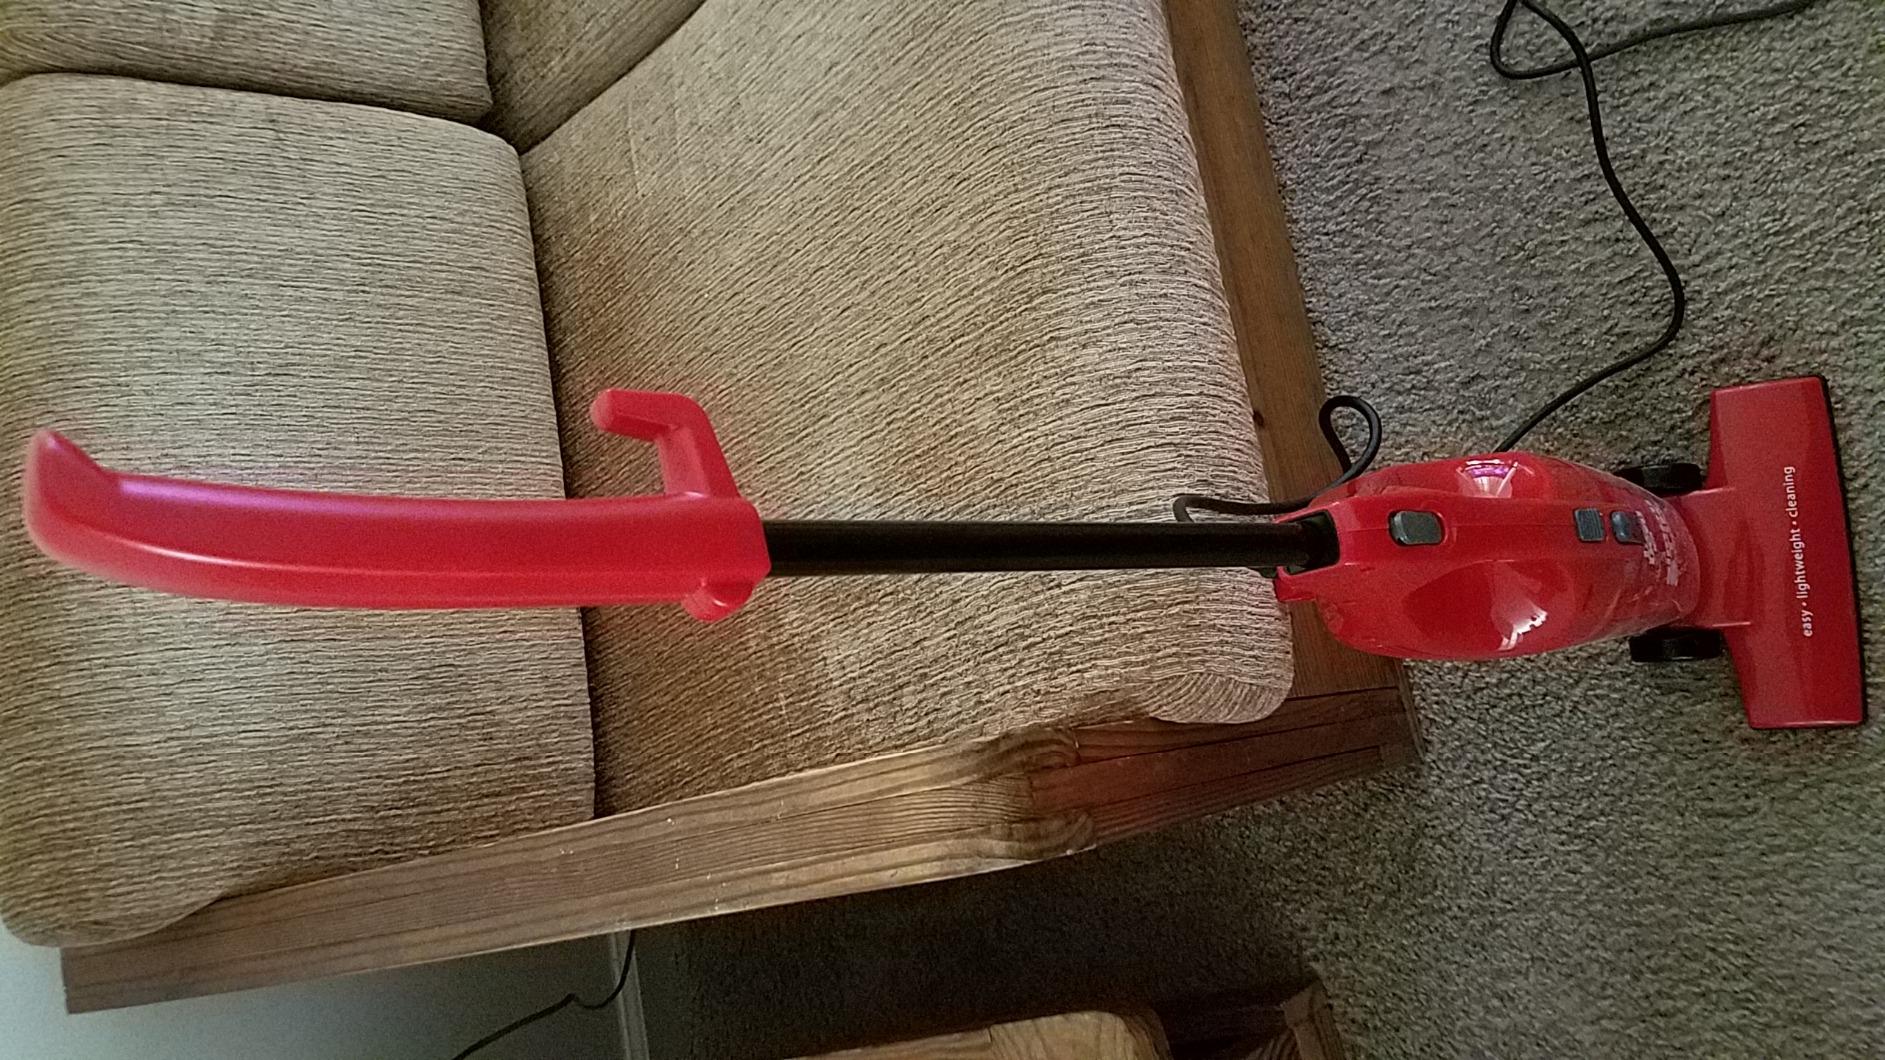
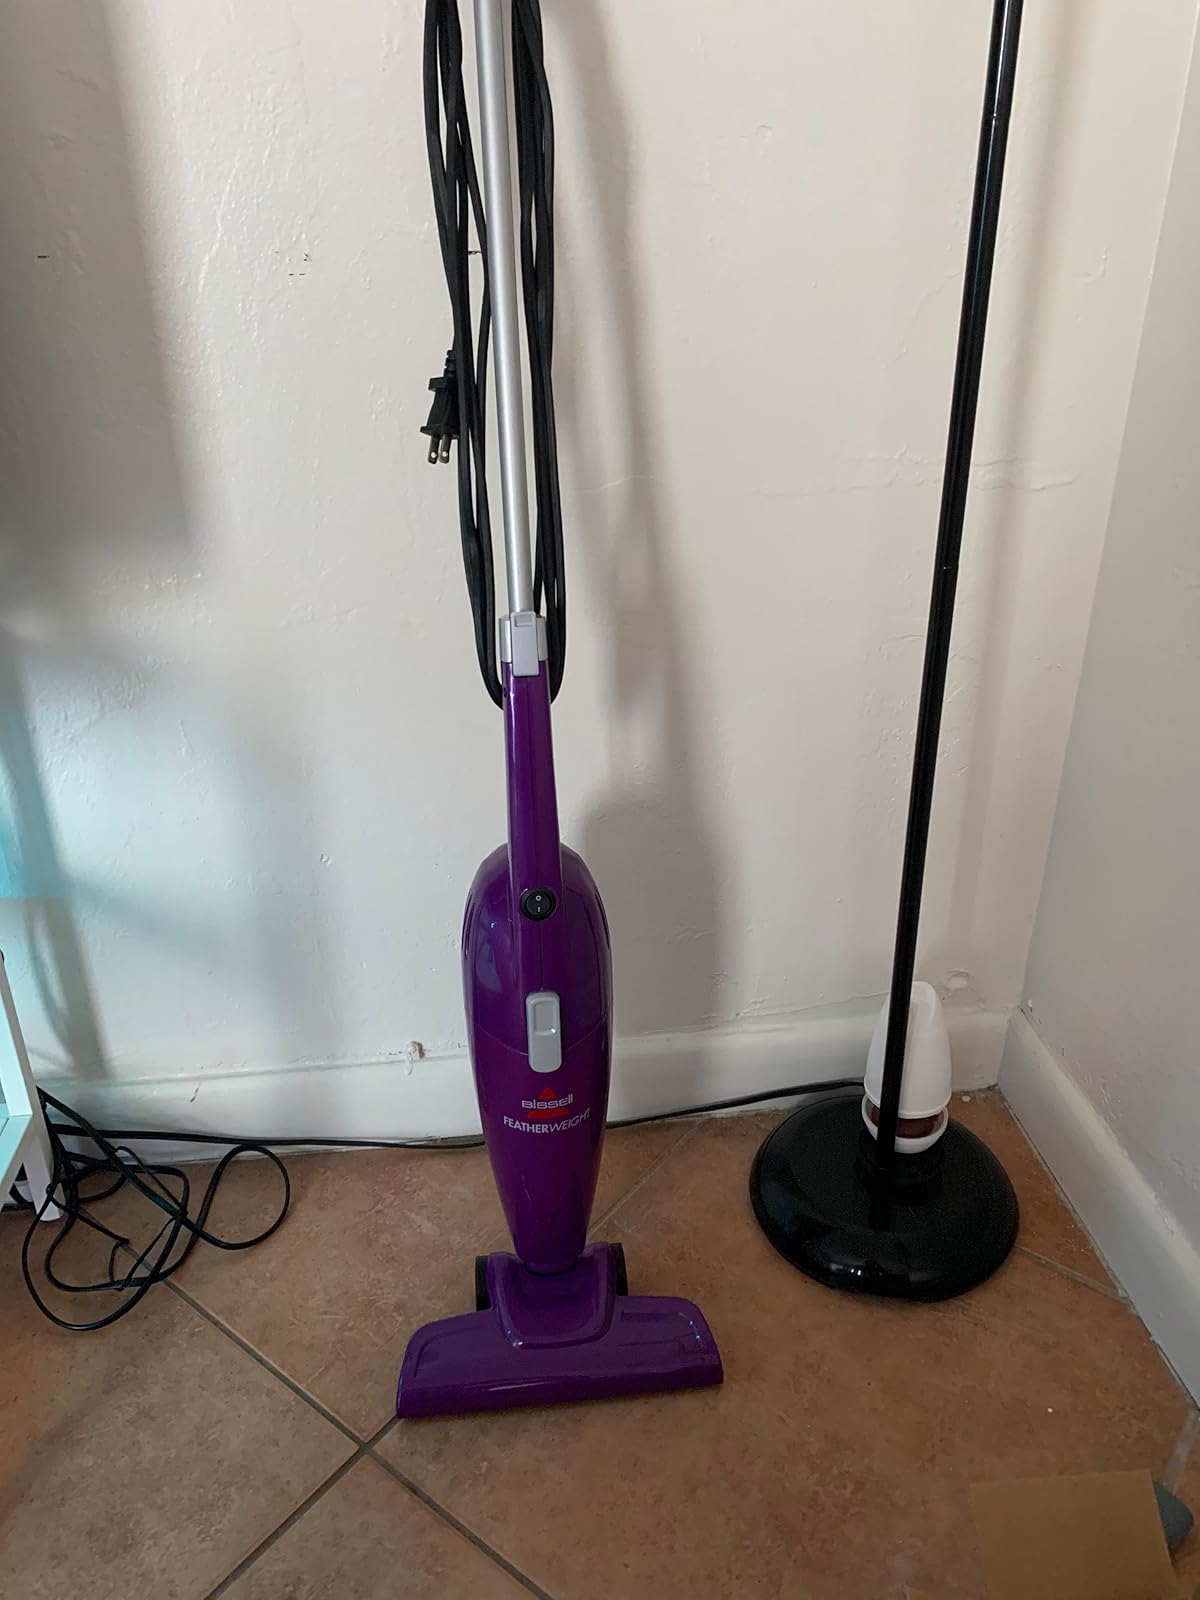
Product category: items_vacuum
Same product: no